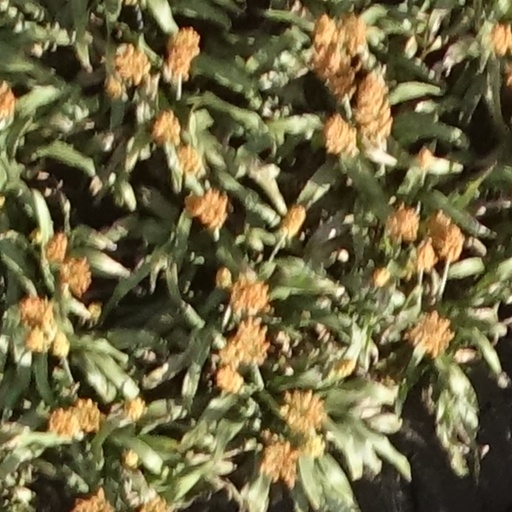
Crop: sorghum